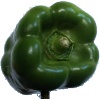
Label: green_pepper